Pretend I'm Dead

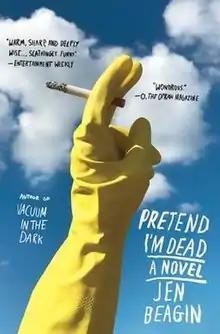
Cover of 2018 hardcover.

Pretend I’m Dead is the first novel published by writer Jen Beagin. It was followed by a sequel novel titled "Vacuum in the Dark".